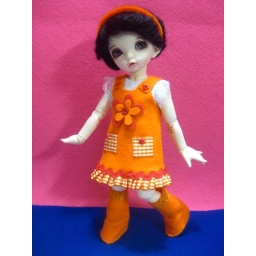
Pippa's wearing a felt jumper dress , white top and felt boots all made by me ^__^